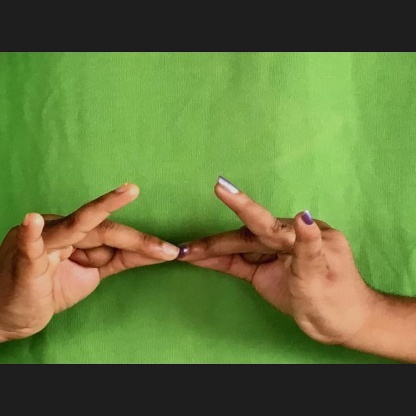
Mudra: Sakata